Anders Flanking

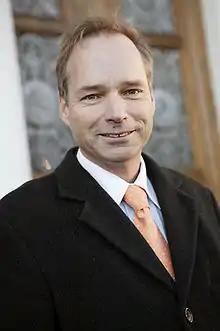
Flanking in 2006.

Per Anders Daniel Flanking (born 4 October 1957) is a Swedish politician and civil servant, serving as Governor of Gotland County from 2019 to 2024. He also held office as Secretary of the Centre Party between 2006–2010 and Secretary of State between 2011 and 2014.